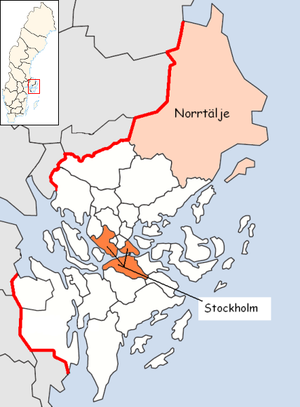
La commune de Norrtälje est une commune suédoise du comté de Stockholm. 57 694 personnes y vivent. Son chef-lieu se situe à Norrtälje.